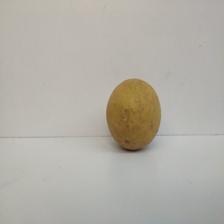
Size: Large